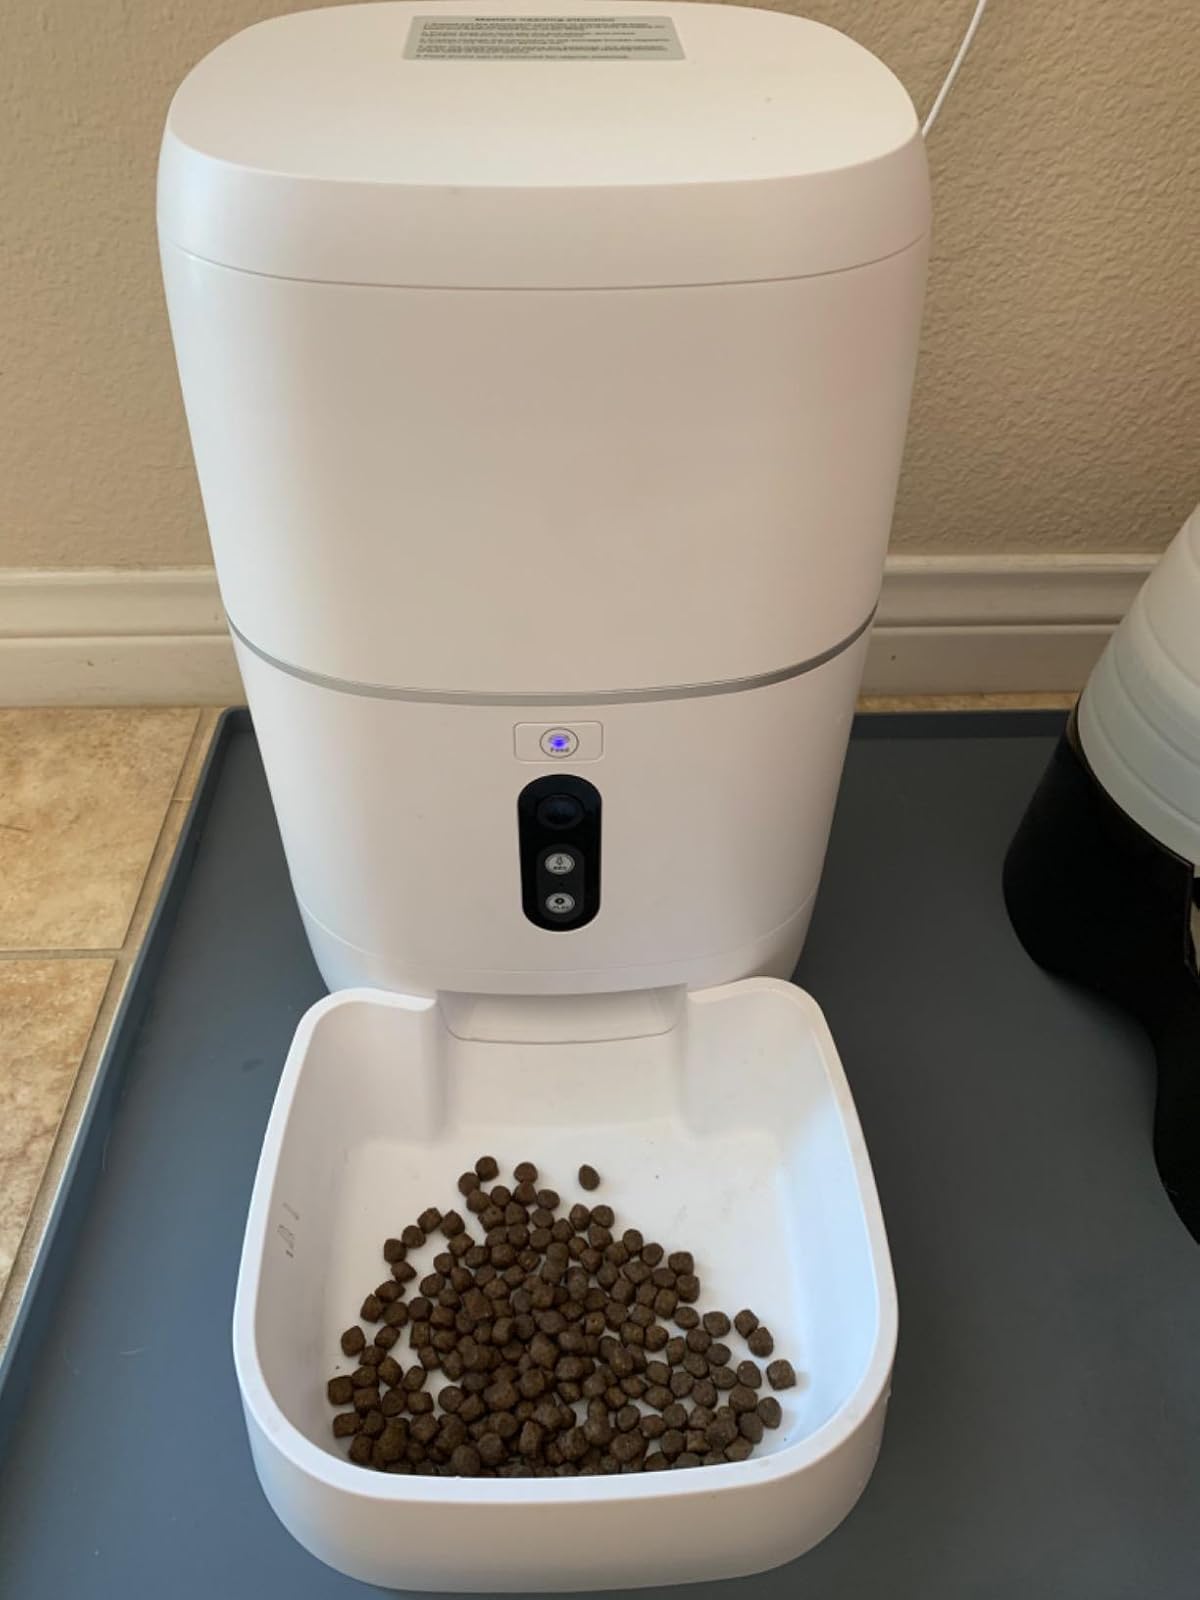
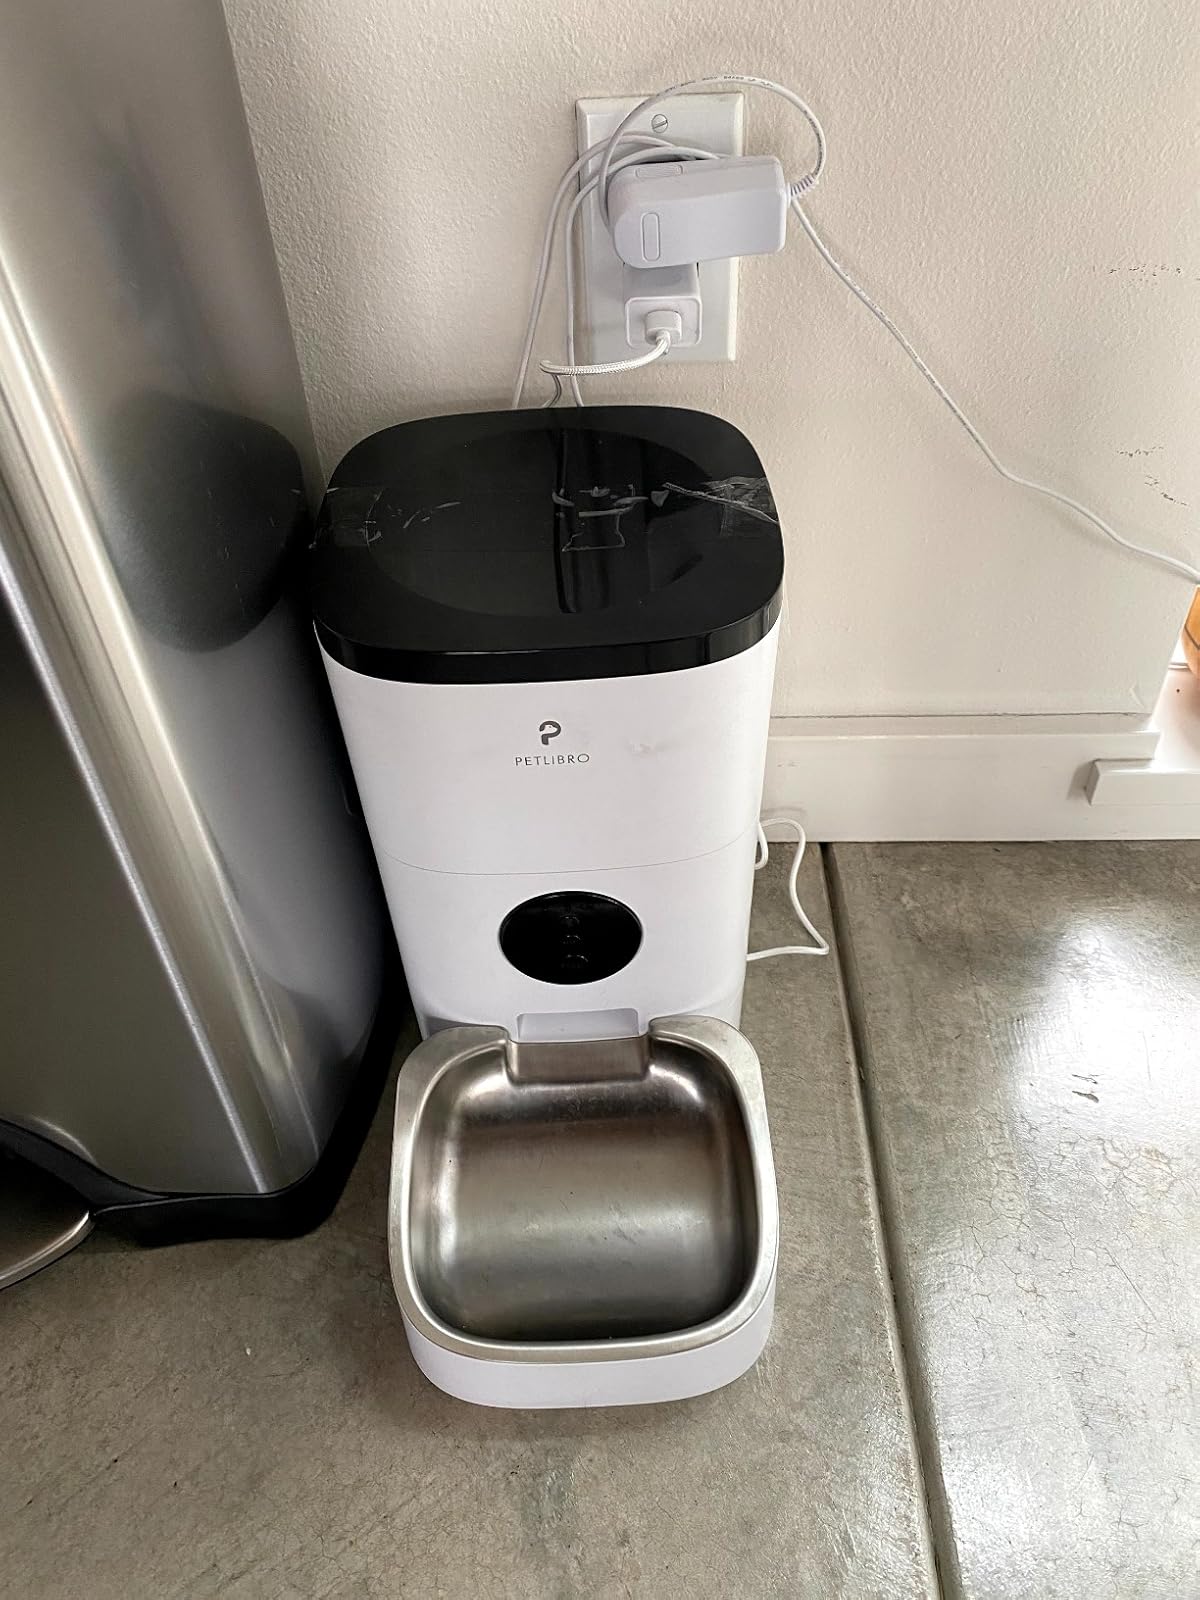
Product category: items_feeder
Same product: no